Lir

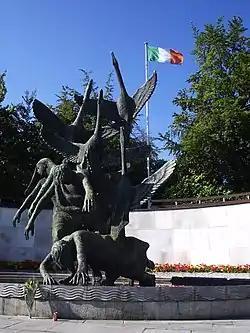
"The Children of Lir", sculpture in the Garden of Remembrance (Dublin)

Lir or Ler (meaning "Sea" in Old Irish; "Ler" and "Lir" are the nominative and genitive forms, respectively) is a sea god in Irish mythology. His name suggests that he is a personification of the sea, rather than a distinct deity. He is named "Allód" in early genealogies, and corresponds to the Llŷr of Welsh mythology. Lir is chiefly an ancestor figure, and is the father of the god Manannán mac Lir, who appears frequently in medieval Irish literature. Lir appears as the eponymous king in the tale "The Children of Lir".